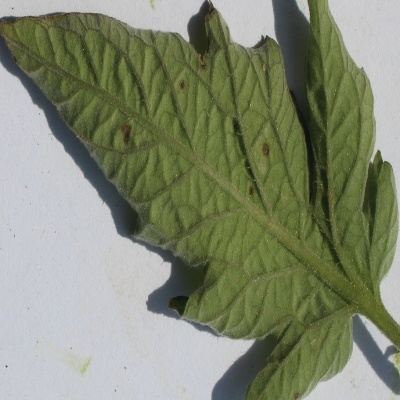
Crop: Tomato
Condition: septoria leaf spot